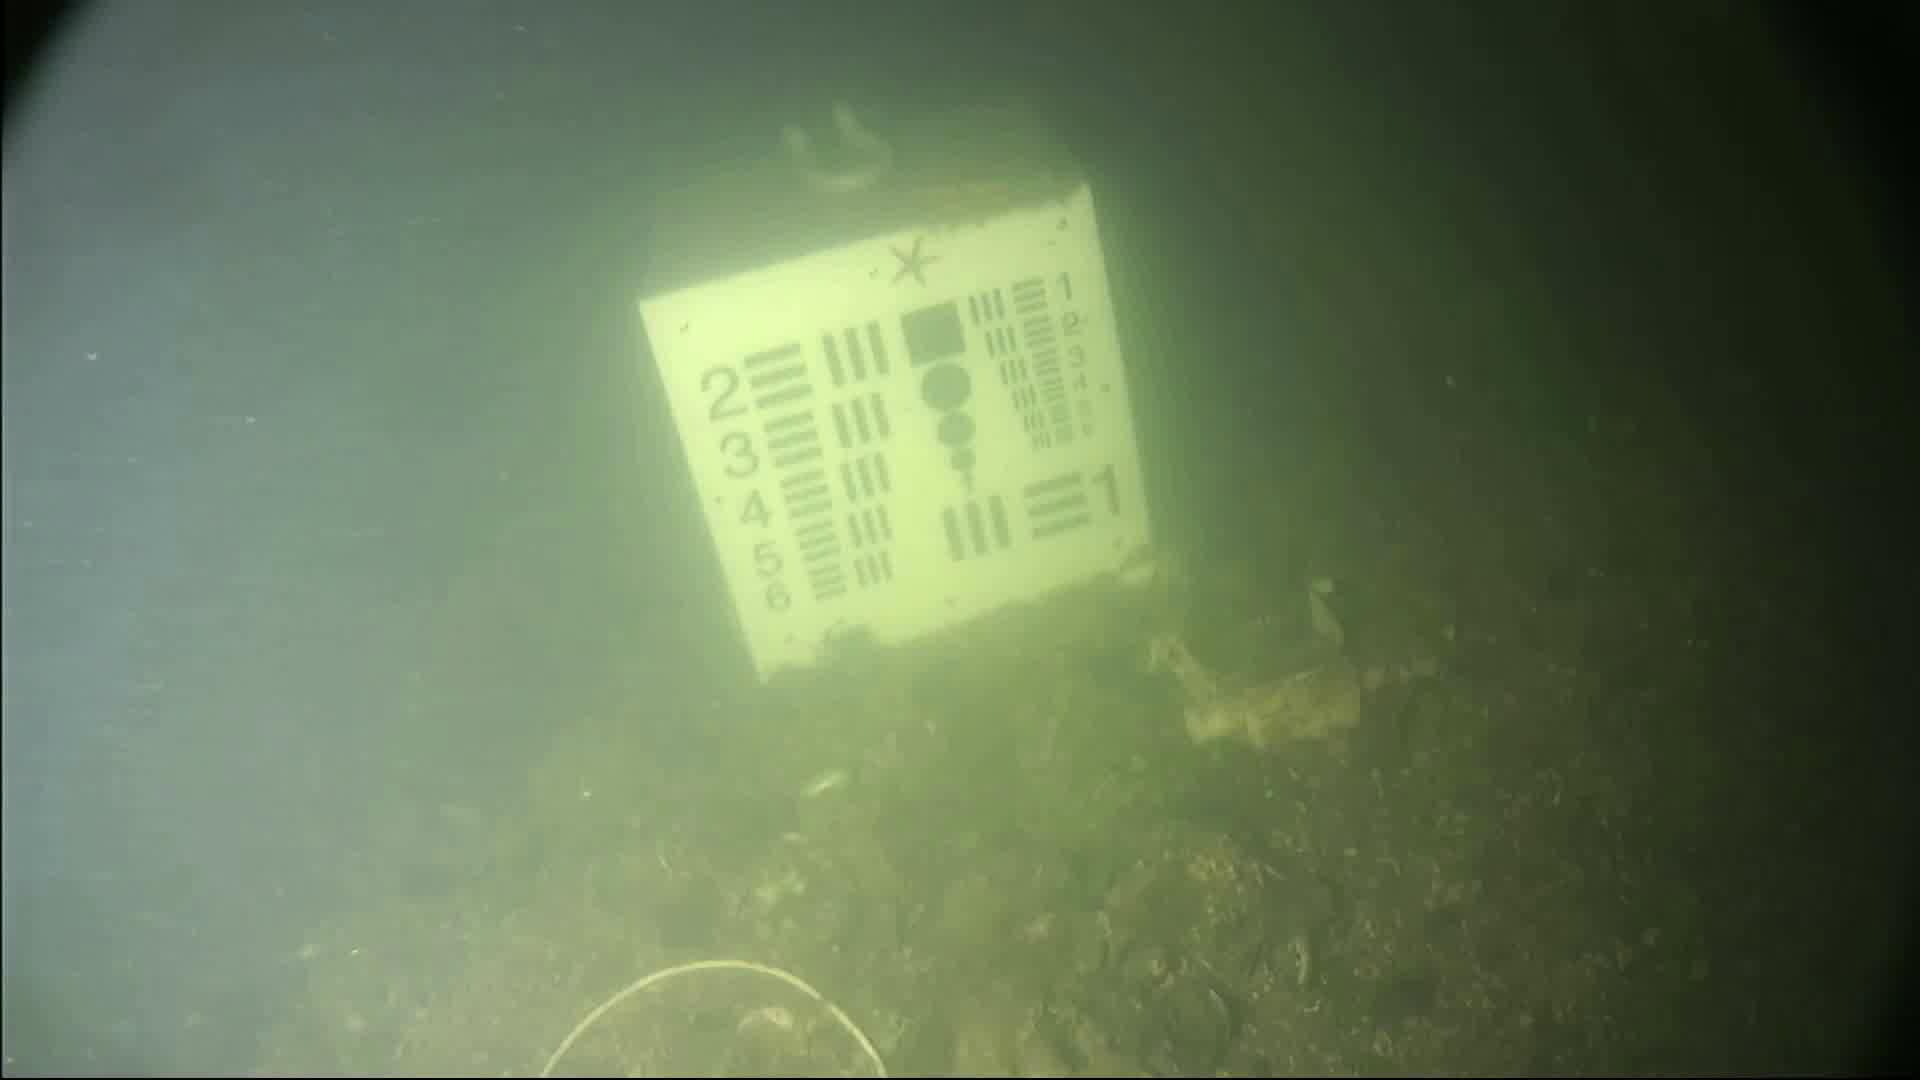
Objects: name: starfish
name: crab